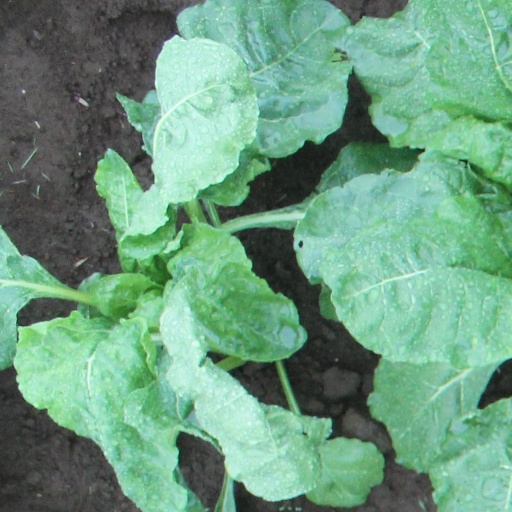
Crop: sugar beet